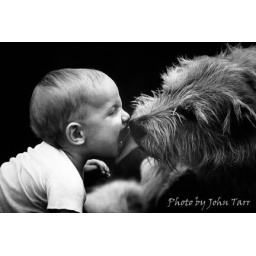
Baby boy being licked by a dog in B&amp;amp;W. Photography by John Tarr.